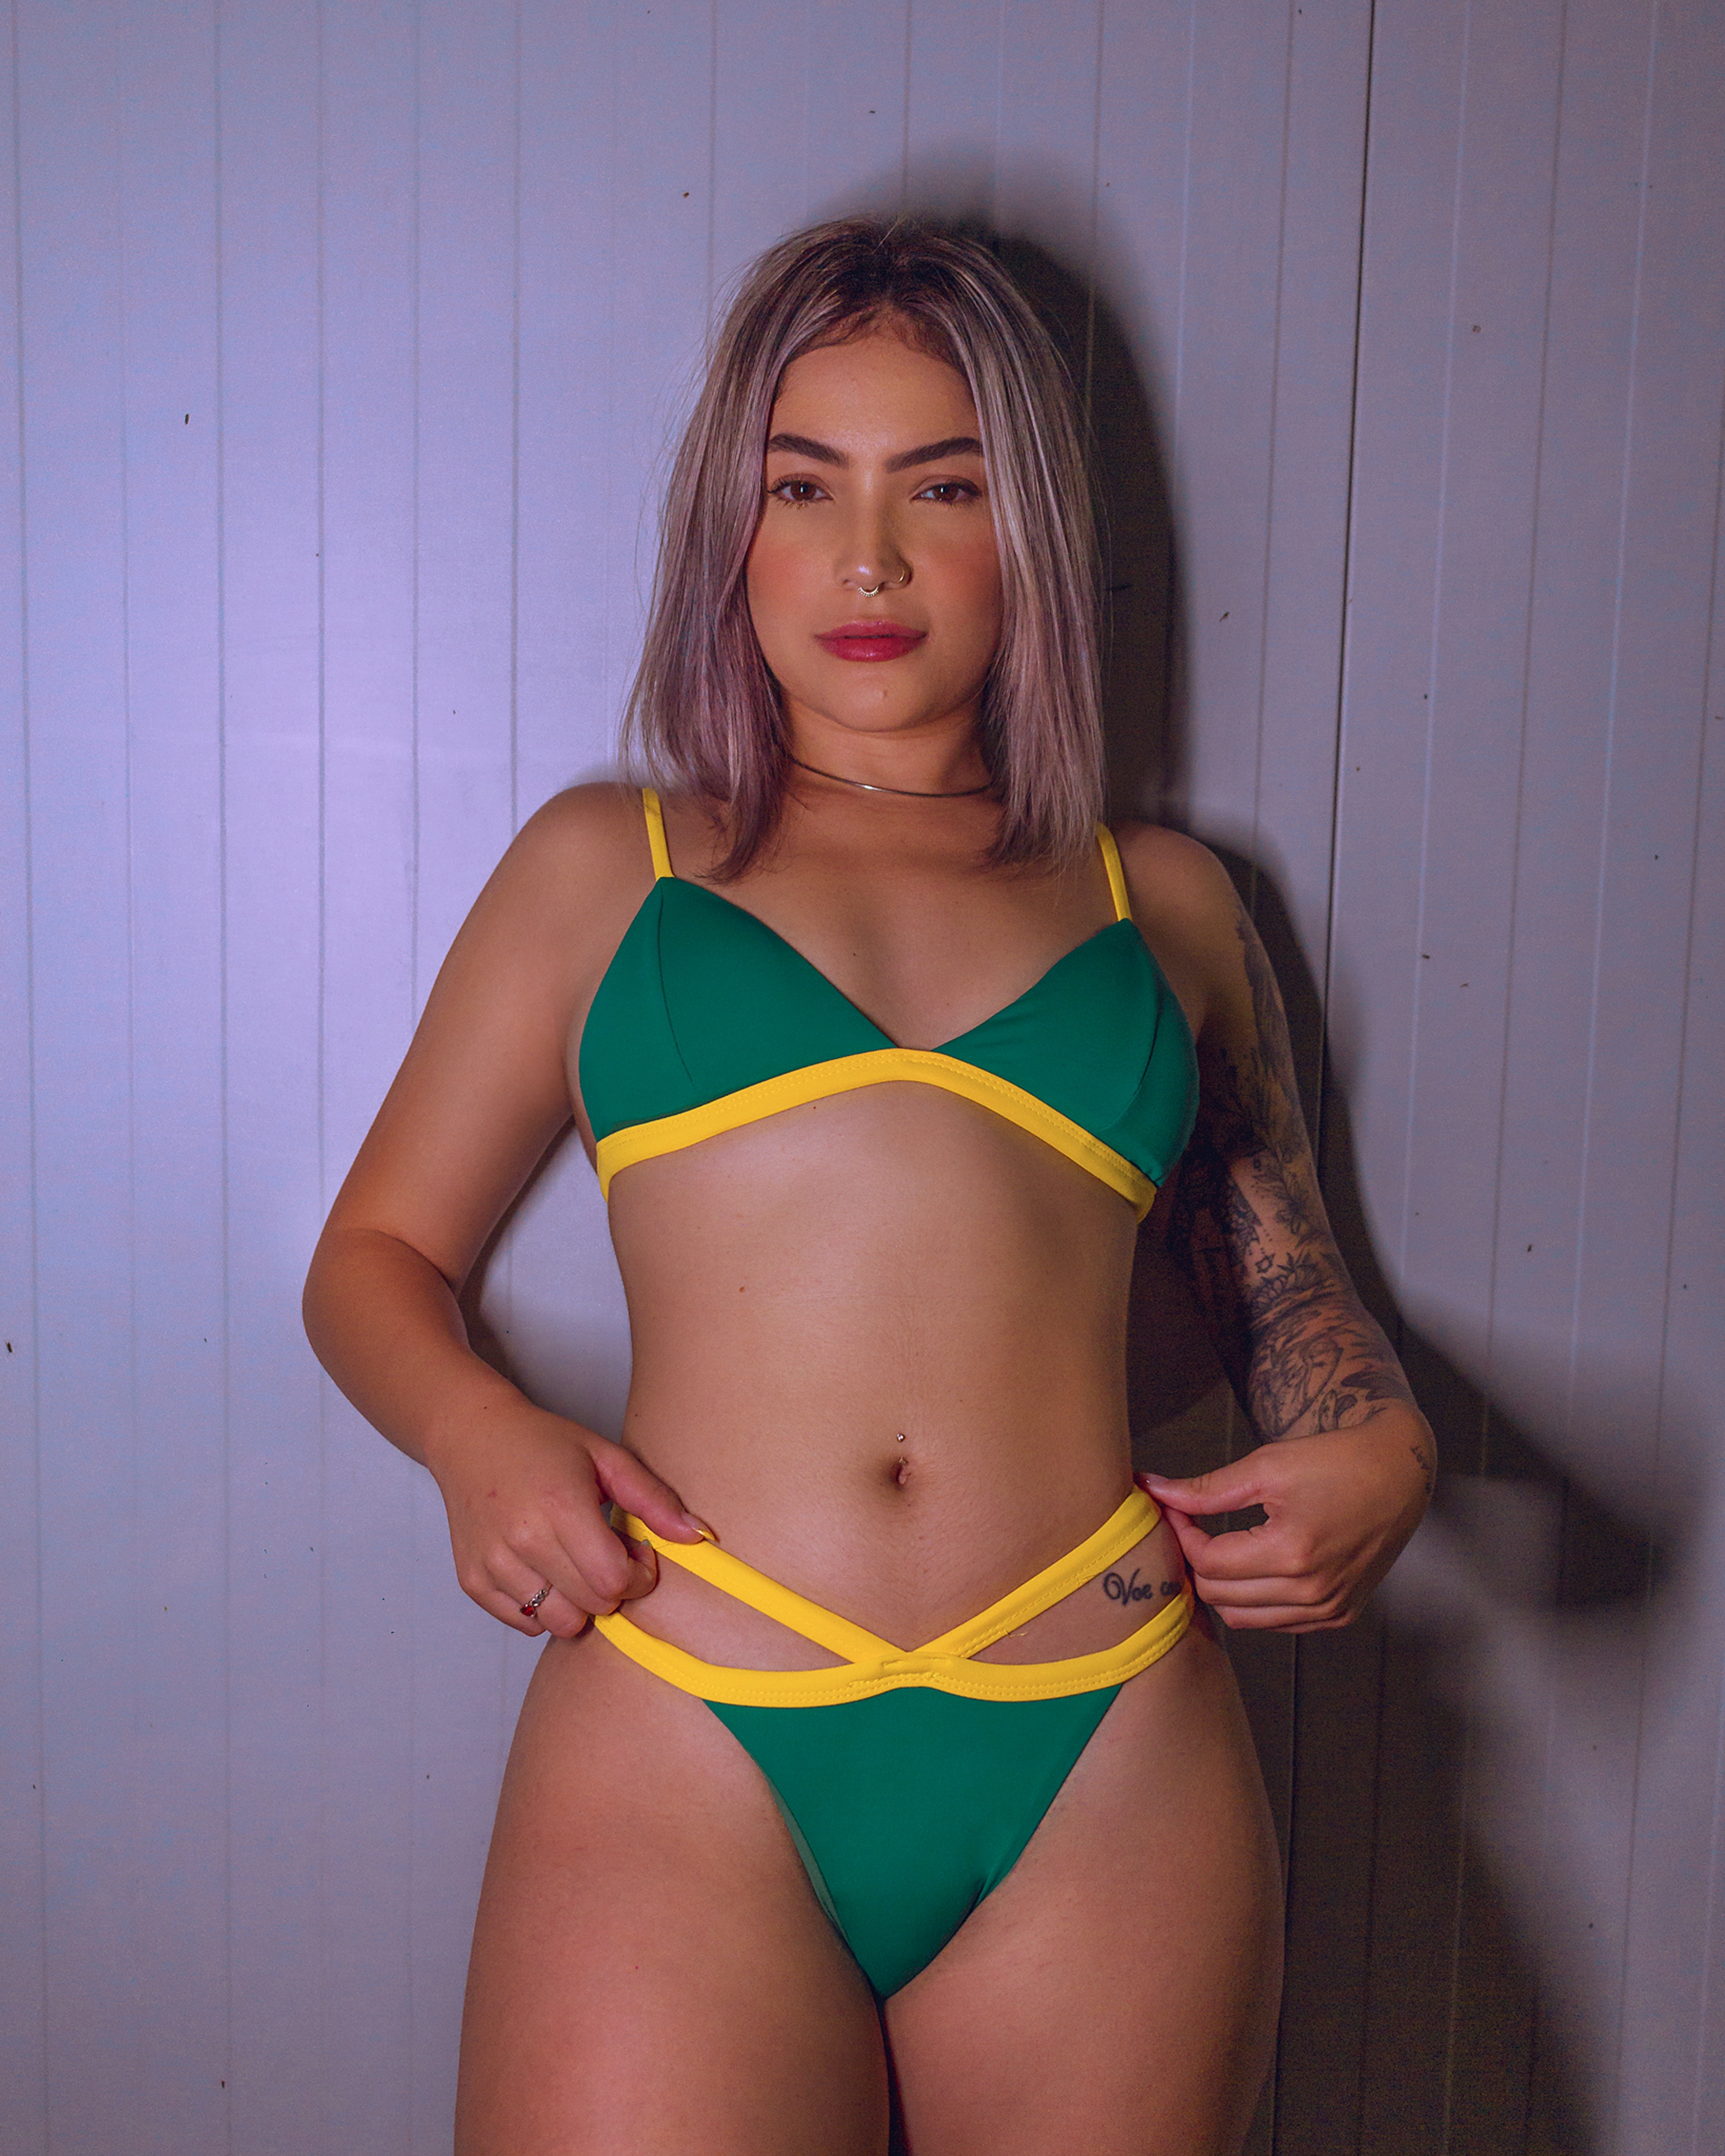
woman, hair, head, stomach, swimsuit top, muscle, leg, lingerie top, human body, neck, thigh, waist, brassiere, undergarment, swimsuit bottom, lingerie, chest, trunk, swimwear, black hair, abdomen, navel, underpants, knee, art, long hair, human leg, blond, brown hair, fun, bikini, fashion design, magenta, briefs, sitting, flesh, jewellery, art model, sportswear, fashion accessory, photo shoot, fashion model